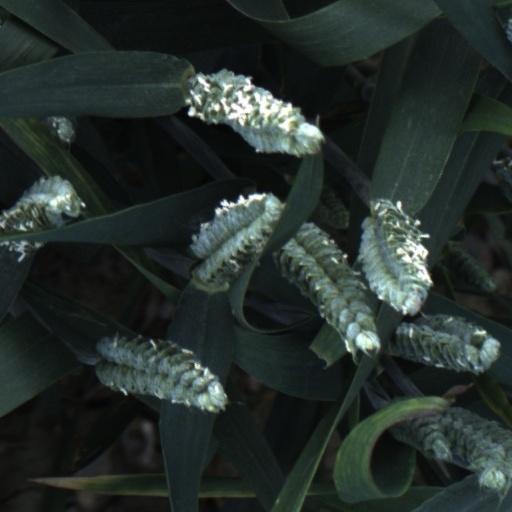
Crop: wheat